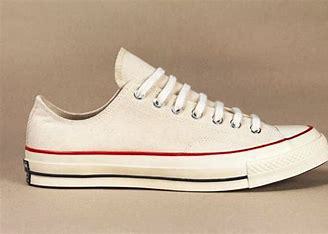
Brand: Converse
Model: Chuck Taylor All Star 1970S